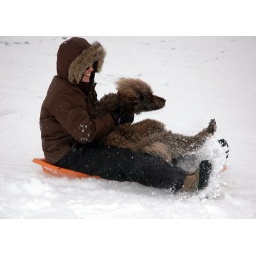
A neighbor takes her dog down the slope at the middle school. Kids all around fly down the hill on sleds.